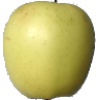
Label: Apple Golden 2